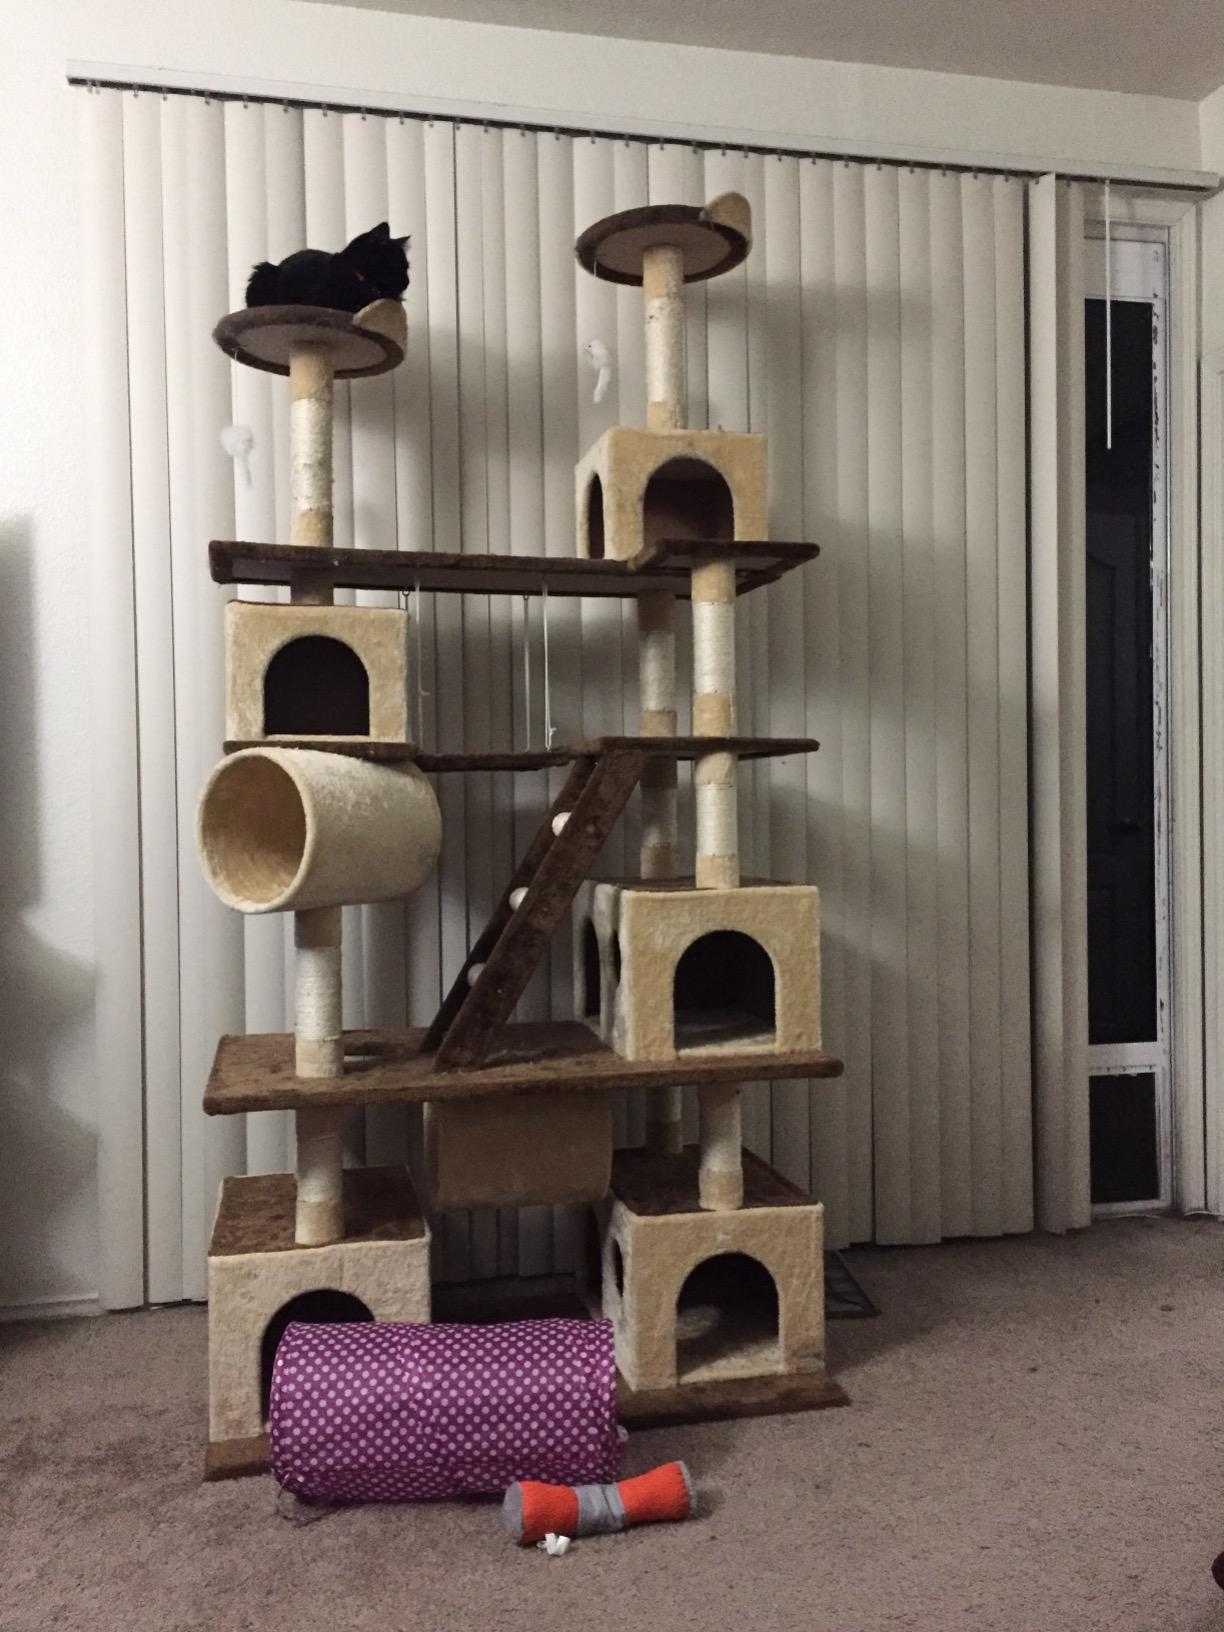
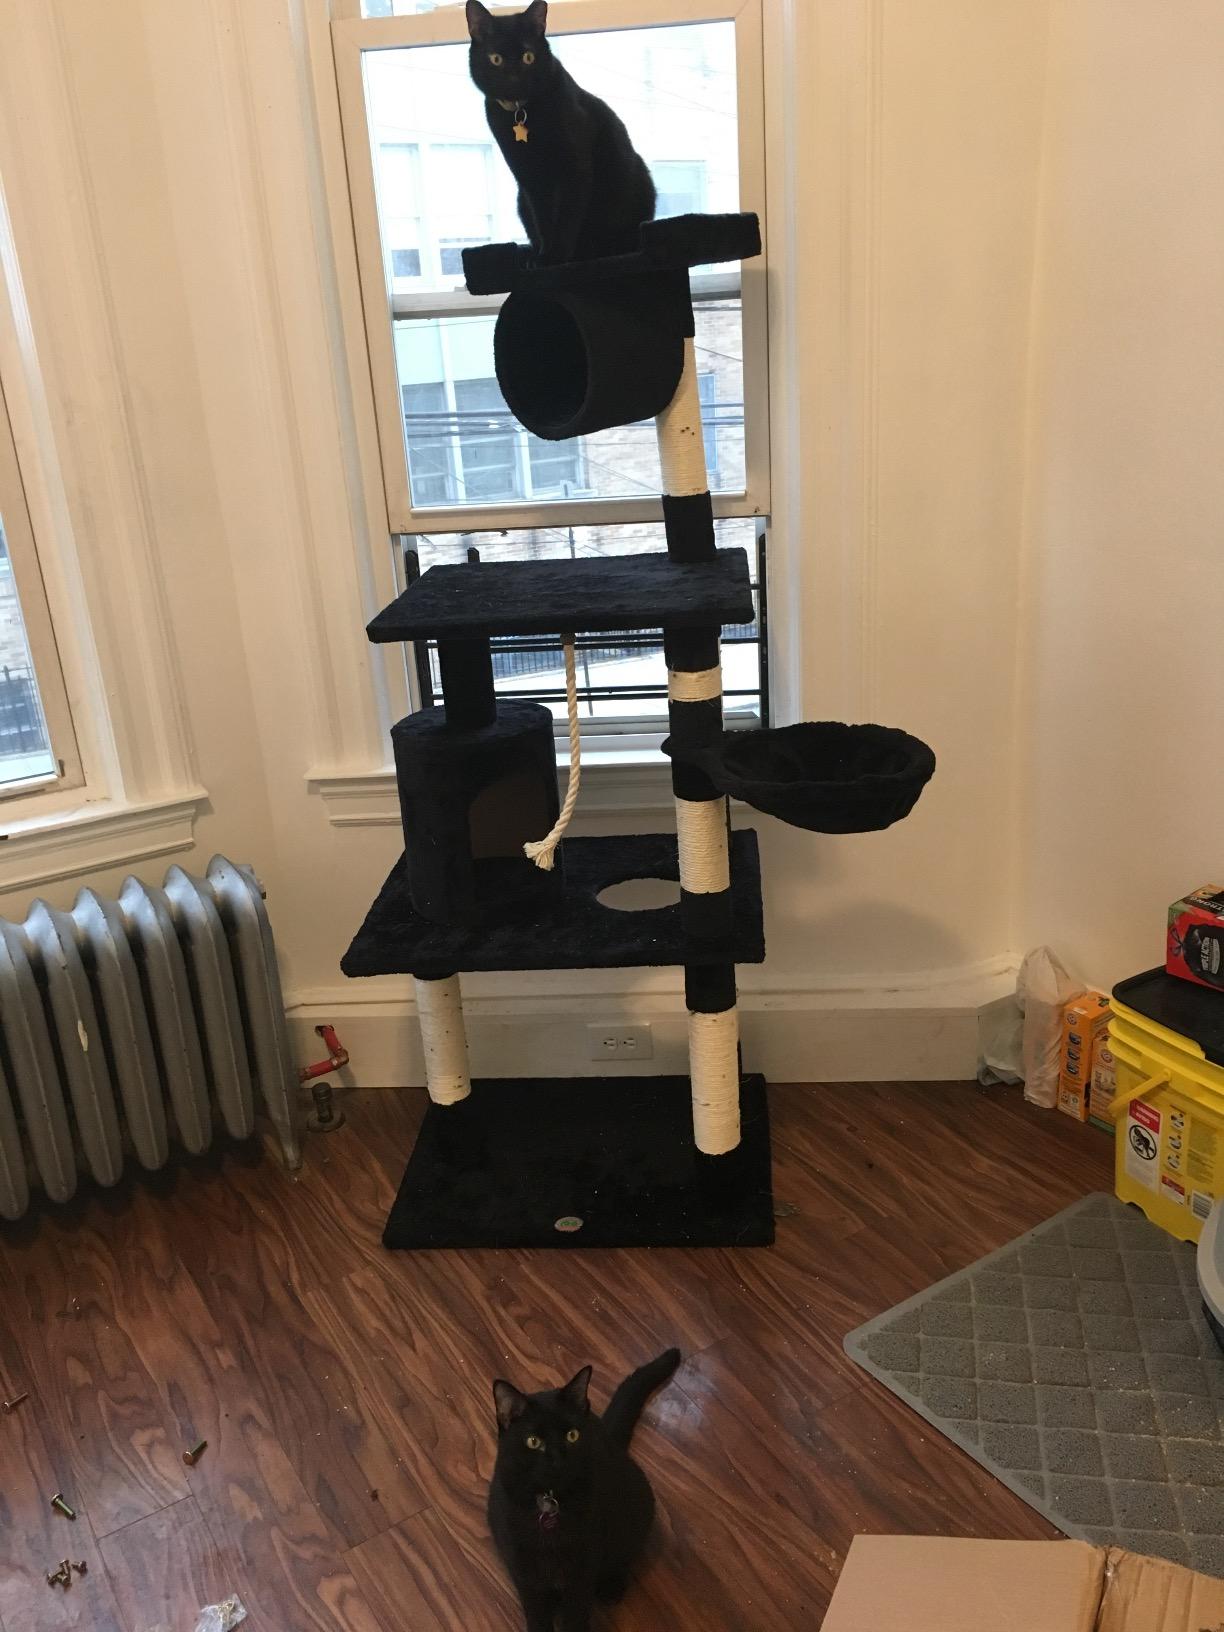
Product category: items_cat tree
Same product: no